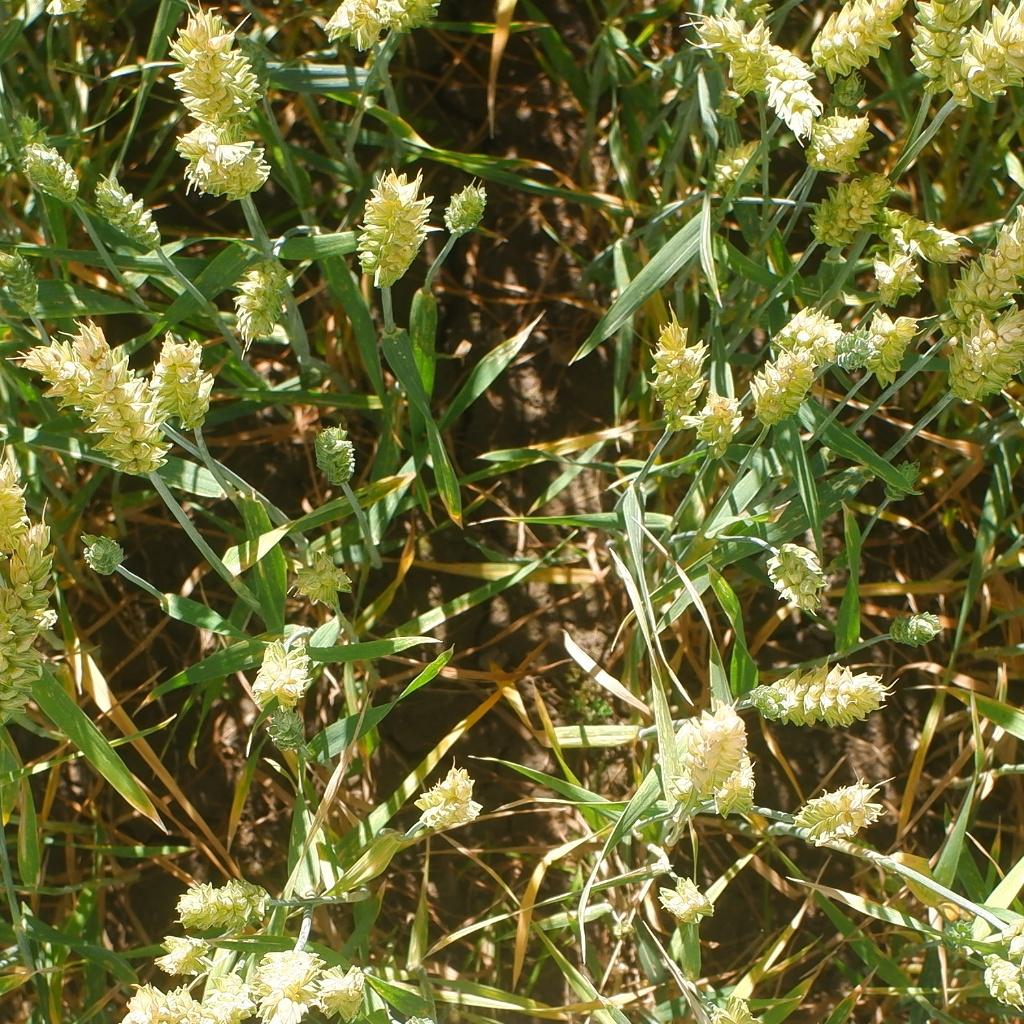
Country: Norway
Location: NMBU
Wheat development stage: Ripening